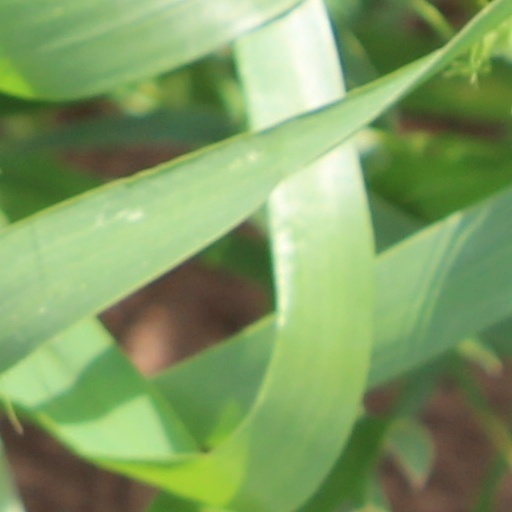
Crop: wheat